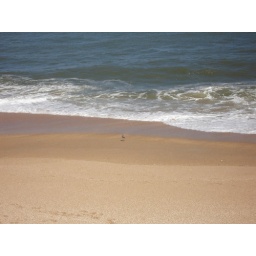
This is a little bird that was running around on the beach.